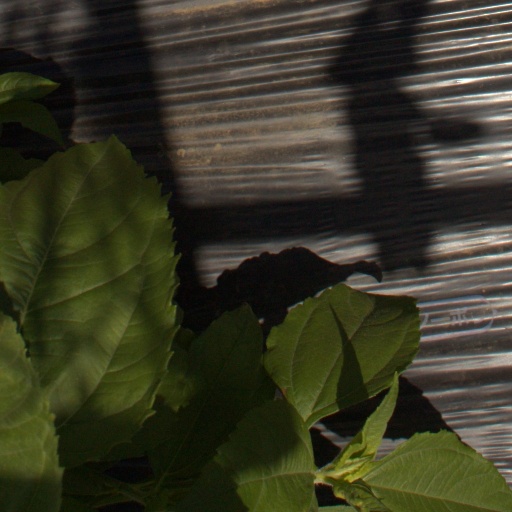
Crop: Jerusalem artichoke